Little San Salvador Island

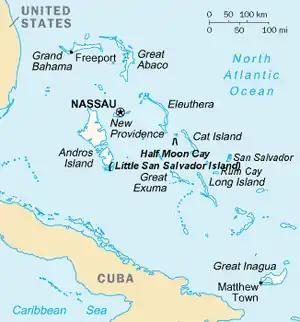
Map of Bahamas

Little San Salvador Island is located about southeast of Nassau. Holland America Line purchased the island in December 1996 for a price of US$6 million. It has since developed of the island, with the stated goal of maintaining as much habitat as possible for wildlife. The island is also a significant nesting area for waterfowl. The island does not have deep water docking, requiring the use of tenders for cruise ship passengers to disembark and embark.